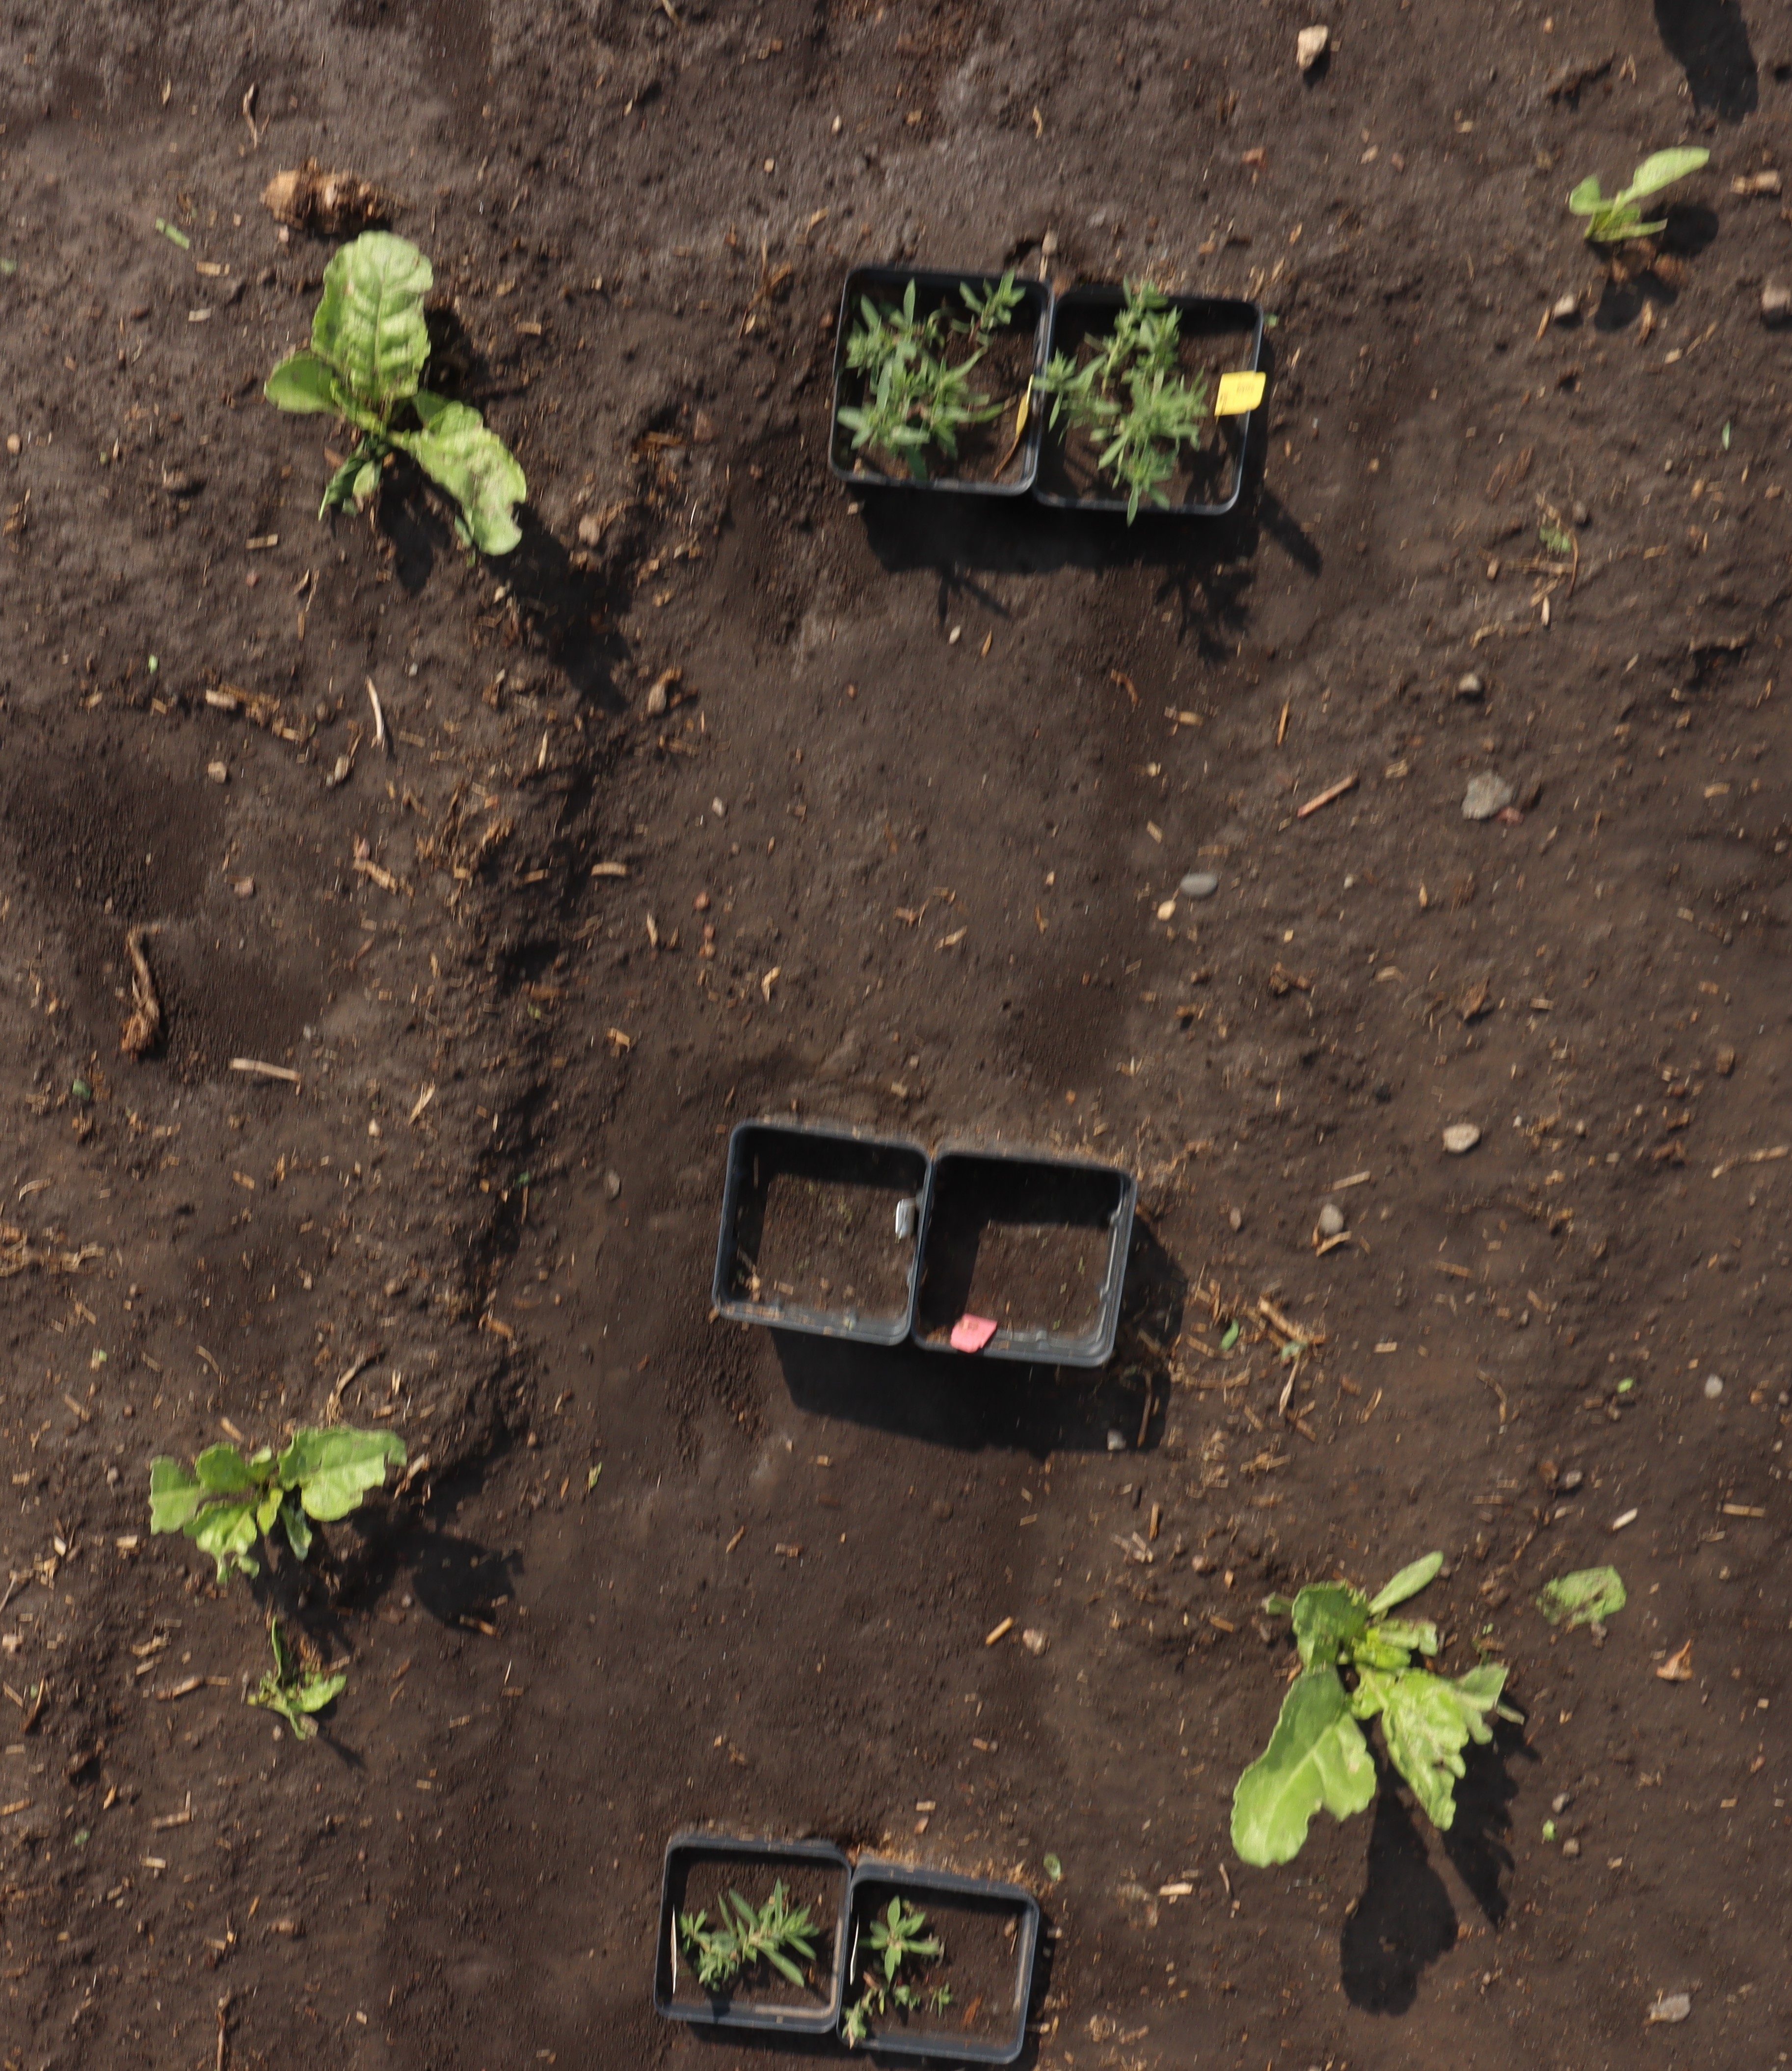
Crop: Sugar beet
Objects: Sugar beet, Sugar beet, Sugar beet, Kochia, Kochia, Kochia, Kochia